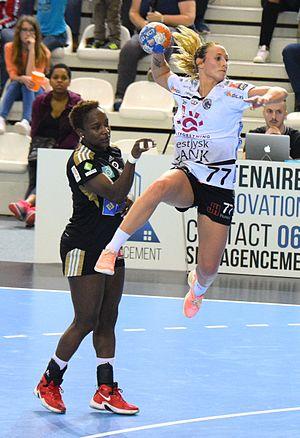
Camilla Herrem Le 03 avril 2016 lors du match aller de demi-finale de la Coupe des vainqueurs de coupe de handball Issy Paris Hand / Team Tvis Holstebro
Camilla Herrem, née le 8 octobre 1986 à Sola, est une handballeuse internationale norvégienne évoluant au poste d'ailière gauche.